Rok Benkovič

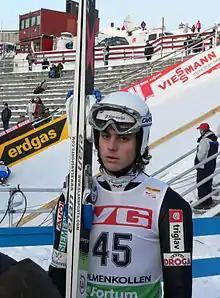
Benkovič at Oslo, 2005

Rok Benkovič (born 20 March 1986) is a Slovenian former ski jumper who competed from 2001 to 2007.